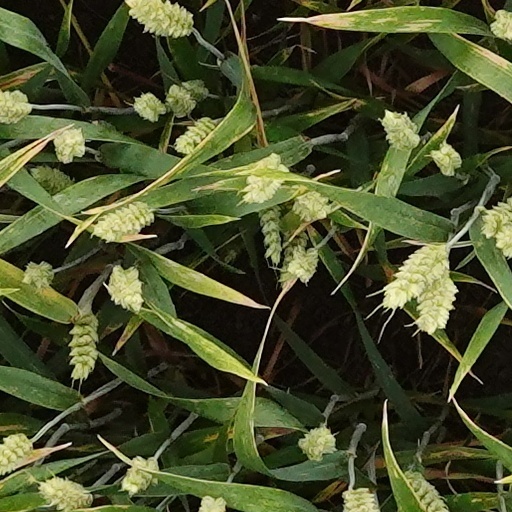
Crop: wheat